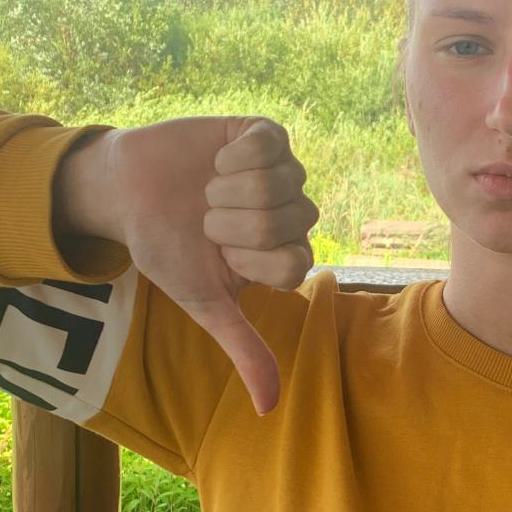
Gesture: dislike